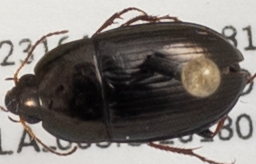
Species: Amara impuncticollis
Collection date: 2018-06-18
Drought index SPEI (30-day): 0.866
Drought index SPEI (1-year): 0.664
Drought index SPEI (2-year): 0.018